Sobrang Monastery

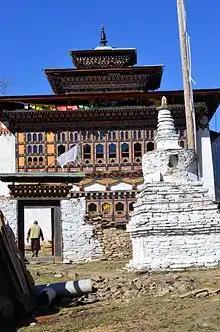
Sumtrhang Monastery

is located in the Ura Gewog, Bumthang district in central Bhutan. It is one of the earliest religious establishments in central Bhutan and probably the first center for the practice of Vajrakilaya teachings in Bhutan. It was founded around 1200 CE by practitioner of Vajrakilaya teachings from the Nyö Clan called Nyöton Thrulzhik Chöjé (approx. 1179-1265). Nyöton was a scion of the Nyö lineage in the 18th generation and is the son of Nyö Gyelwa Lhanangpa Sangay Raychen alis Zejid Pel (1164-1224). However, according to the oral history, it is established by Gyelwa Lhanangpa. Nevertheless, since its establishment, the temple has been a vibrant center of religious and cultural life and served as a source of religious culture and traditions for most of the central and some parts of eastern Bhutan. Sumthrang, thus, is a very important religious, cultural and historical center in Bhutan's history.In addition, descendants from its lineage include Pema Lingpa and hence the Wangchuck Royal family. As one of the earliest religious centers in the country, it houses some of Bhutan's oldest and most sacred relics.